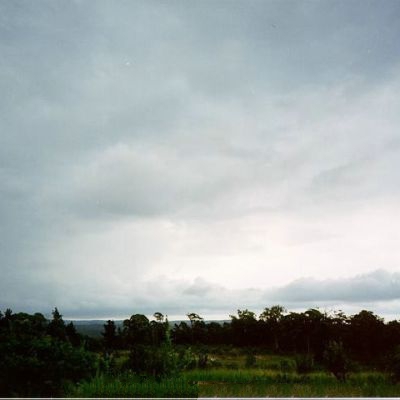
Cloud type: Stratocumulus (Sc)